Luke Kruytbosch

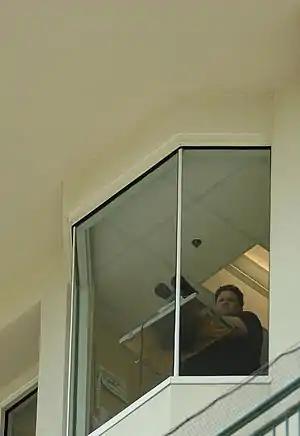
Luke Kruybosch at Churchill Downs shortly before his death at age 47.

Lucas Martin "Luke" Kruytbosch (May 27, 1961 – July 14, 2008) was an American Thoroughbred horse racing announcer. He was best known as the on-track public-address voice of Churchill Downs and Kentucky Derby from 1999 until his death. He also called races at Turf Paradise, Ellis Park Racecourse, Kentucky Downs, Hollywood Park, Sunland Park, Northlands Park and Ruidoso Downs during his career.